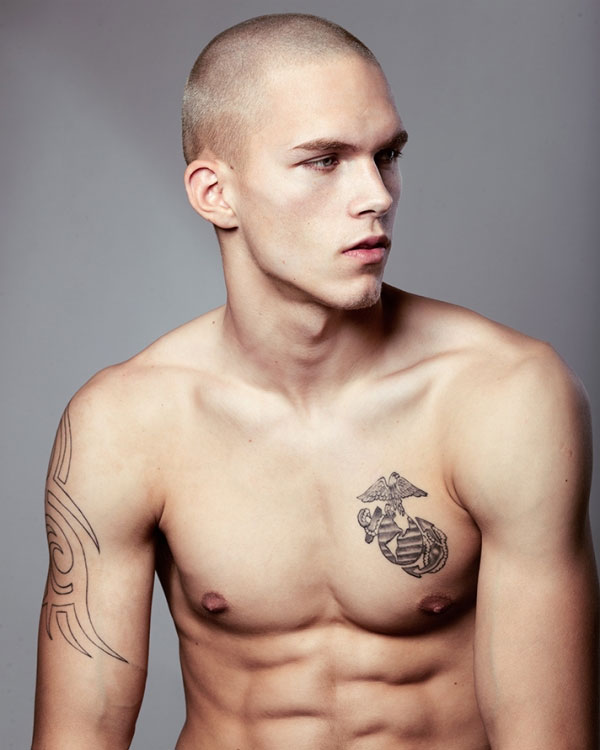
Gender: men